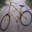
Label: bicycle